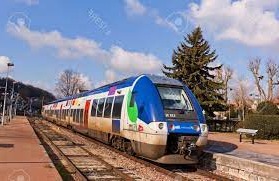
Vehicle type: Trains